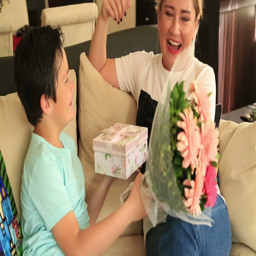
happy mother receiving a gift box , a bouquet of flowers and kisses from her little boy and smiling .